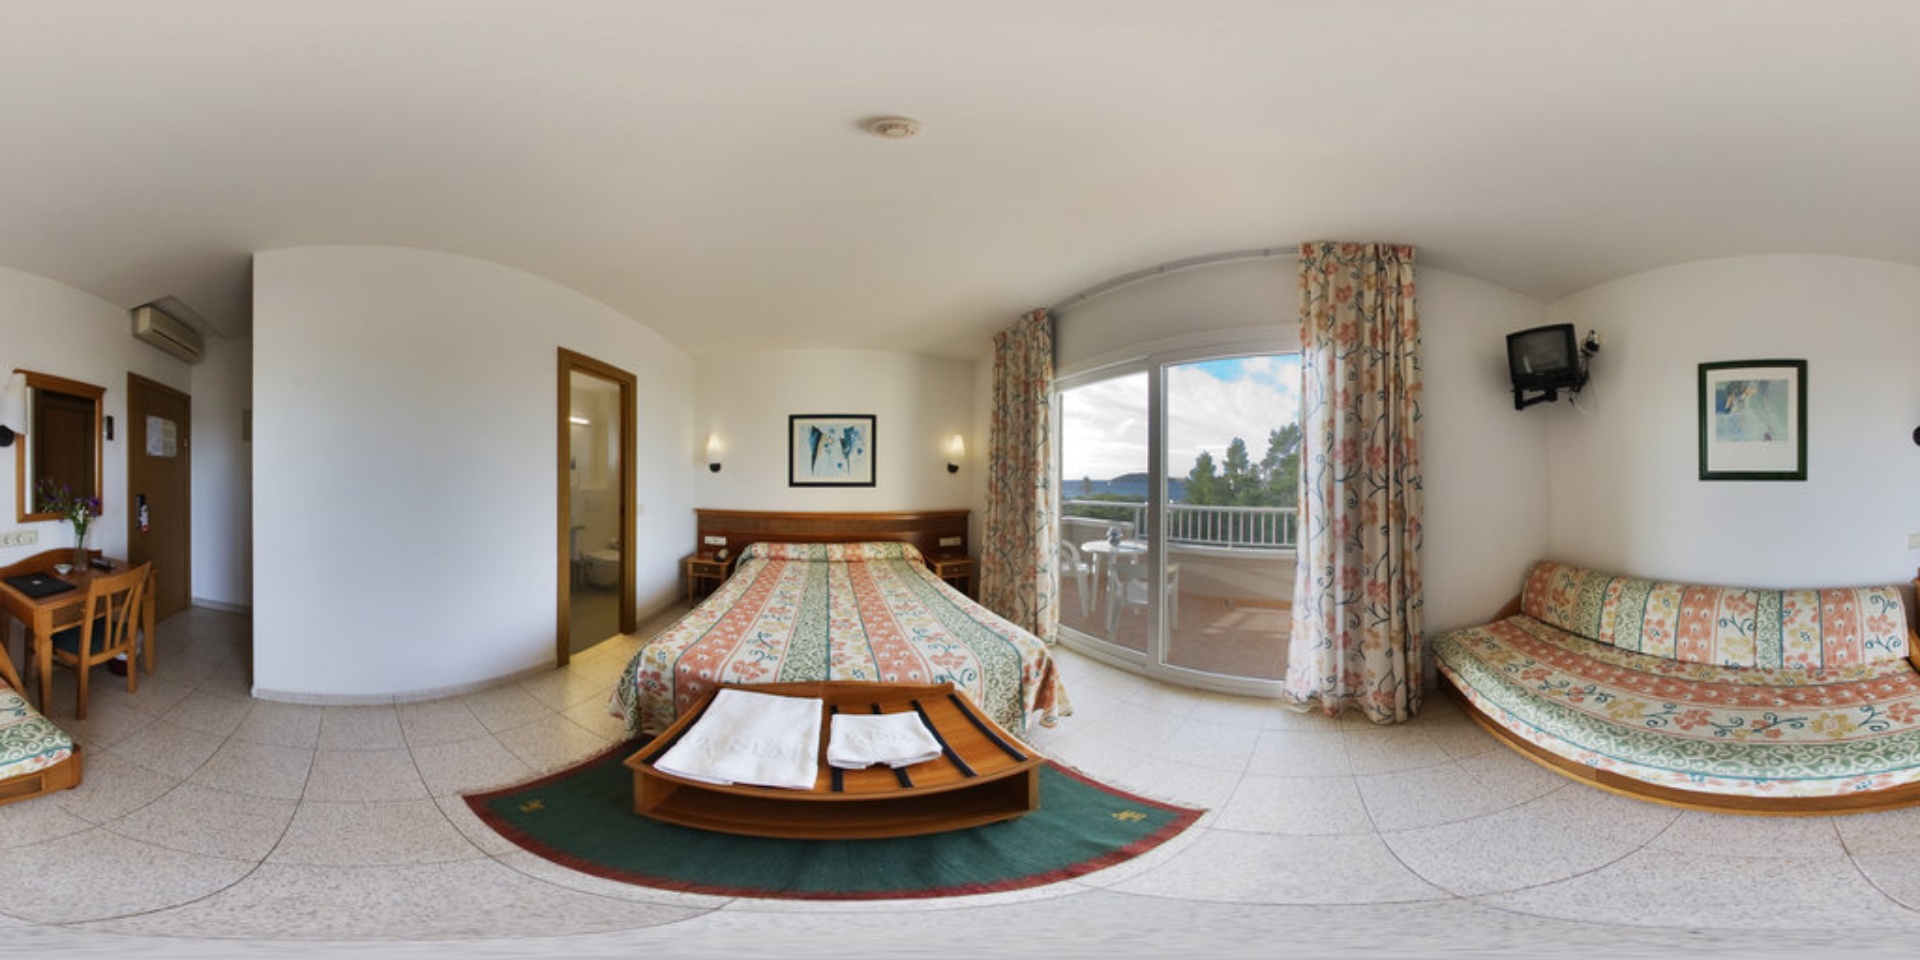
Referred object: the framed mirror above the small table

Referred object: the patterned floral bedspread

Referred object: turn around; the low table in front of the bed